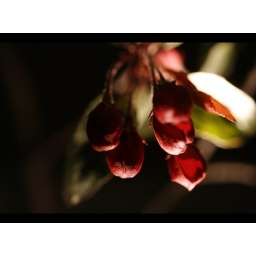
Picture of the red buds from a tree in front of my son's house.